Deccan Education Society

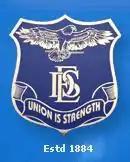
Logo of Deccan Education Society.

The Deccan Education Society is an organisation that runs 43 education establishments in Maharashtra, India. Its main branch is situated in Pune.